Hampshire Garden Apartment Buildings

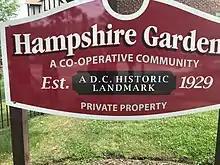
The sign in front of Hampshire Gardens in NW Washington, DC.

The buildings of the Hampshire Garden Apartments compose the first fully developed garden apartment complex in the city, although only part of it was built.